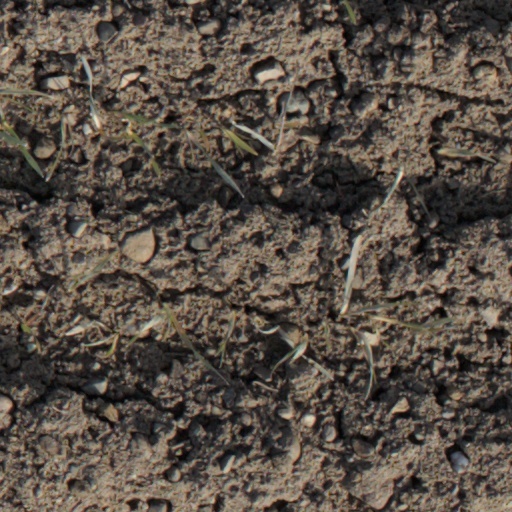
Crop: wheat